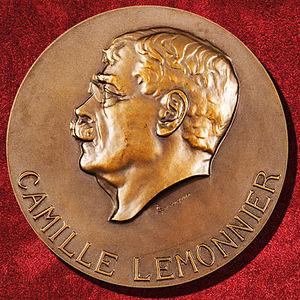
Médaille à l'effigie de Camille Lemonnier réalisée par Jenny Lorrain (1867-1943) en 1942.
Jenny Lorrain, née à Virton, le 30 décembre 1867 et morte à Ixelles, le 29 décembre 1943 est une femme sculpteur, médailleur, violoniste et poétesse belge.